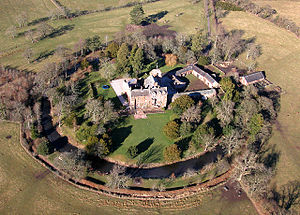
Borge og slotte i England / Cumbria
Denne liste over borge og slotte i England er ikke en liste over alle bygninger og steder, hvor ordet ”castle” indgår i navnet eller en liste over bygninger, som er en borg i middelalderlig henseende. Det er heller ikke en liste over alle borge og slotte, der nogensinde er bygget i England: Mange er forsvundet sporløst, men er hovedsageligt en liste over bygninger og ruiner. De bygninger, som er bevaret, er alle blevet ændret i løbet af historien.